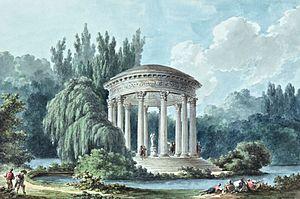
La Guirlande est un acte de ballet composé par Jean-Philippe Rameau en 1751 sur un livret de Jean-François Marmontel que le compositeur avait connu chez son protecteur, le fermier général La Pouplinière.